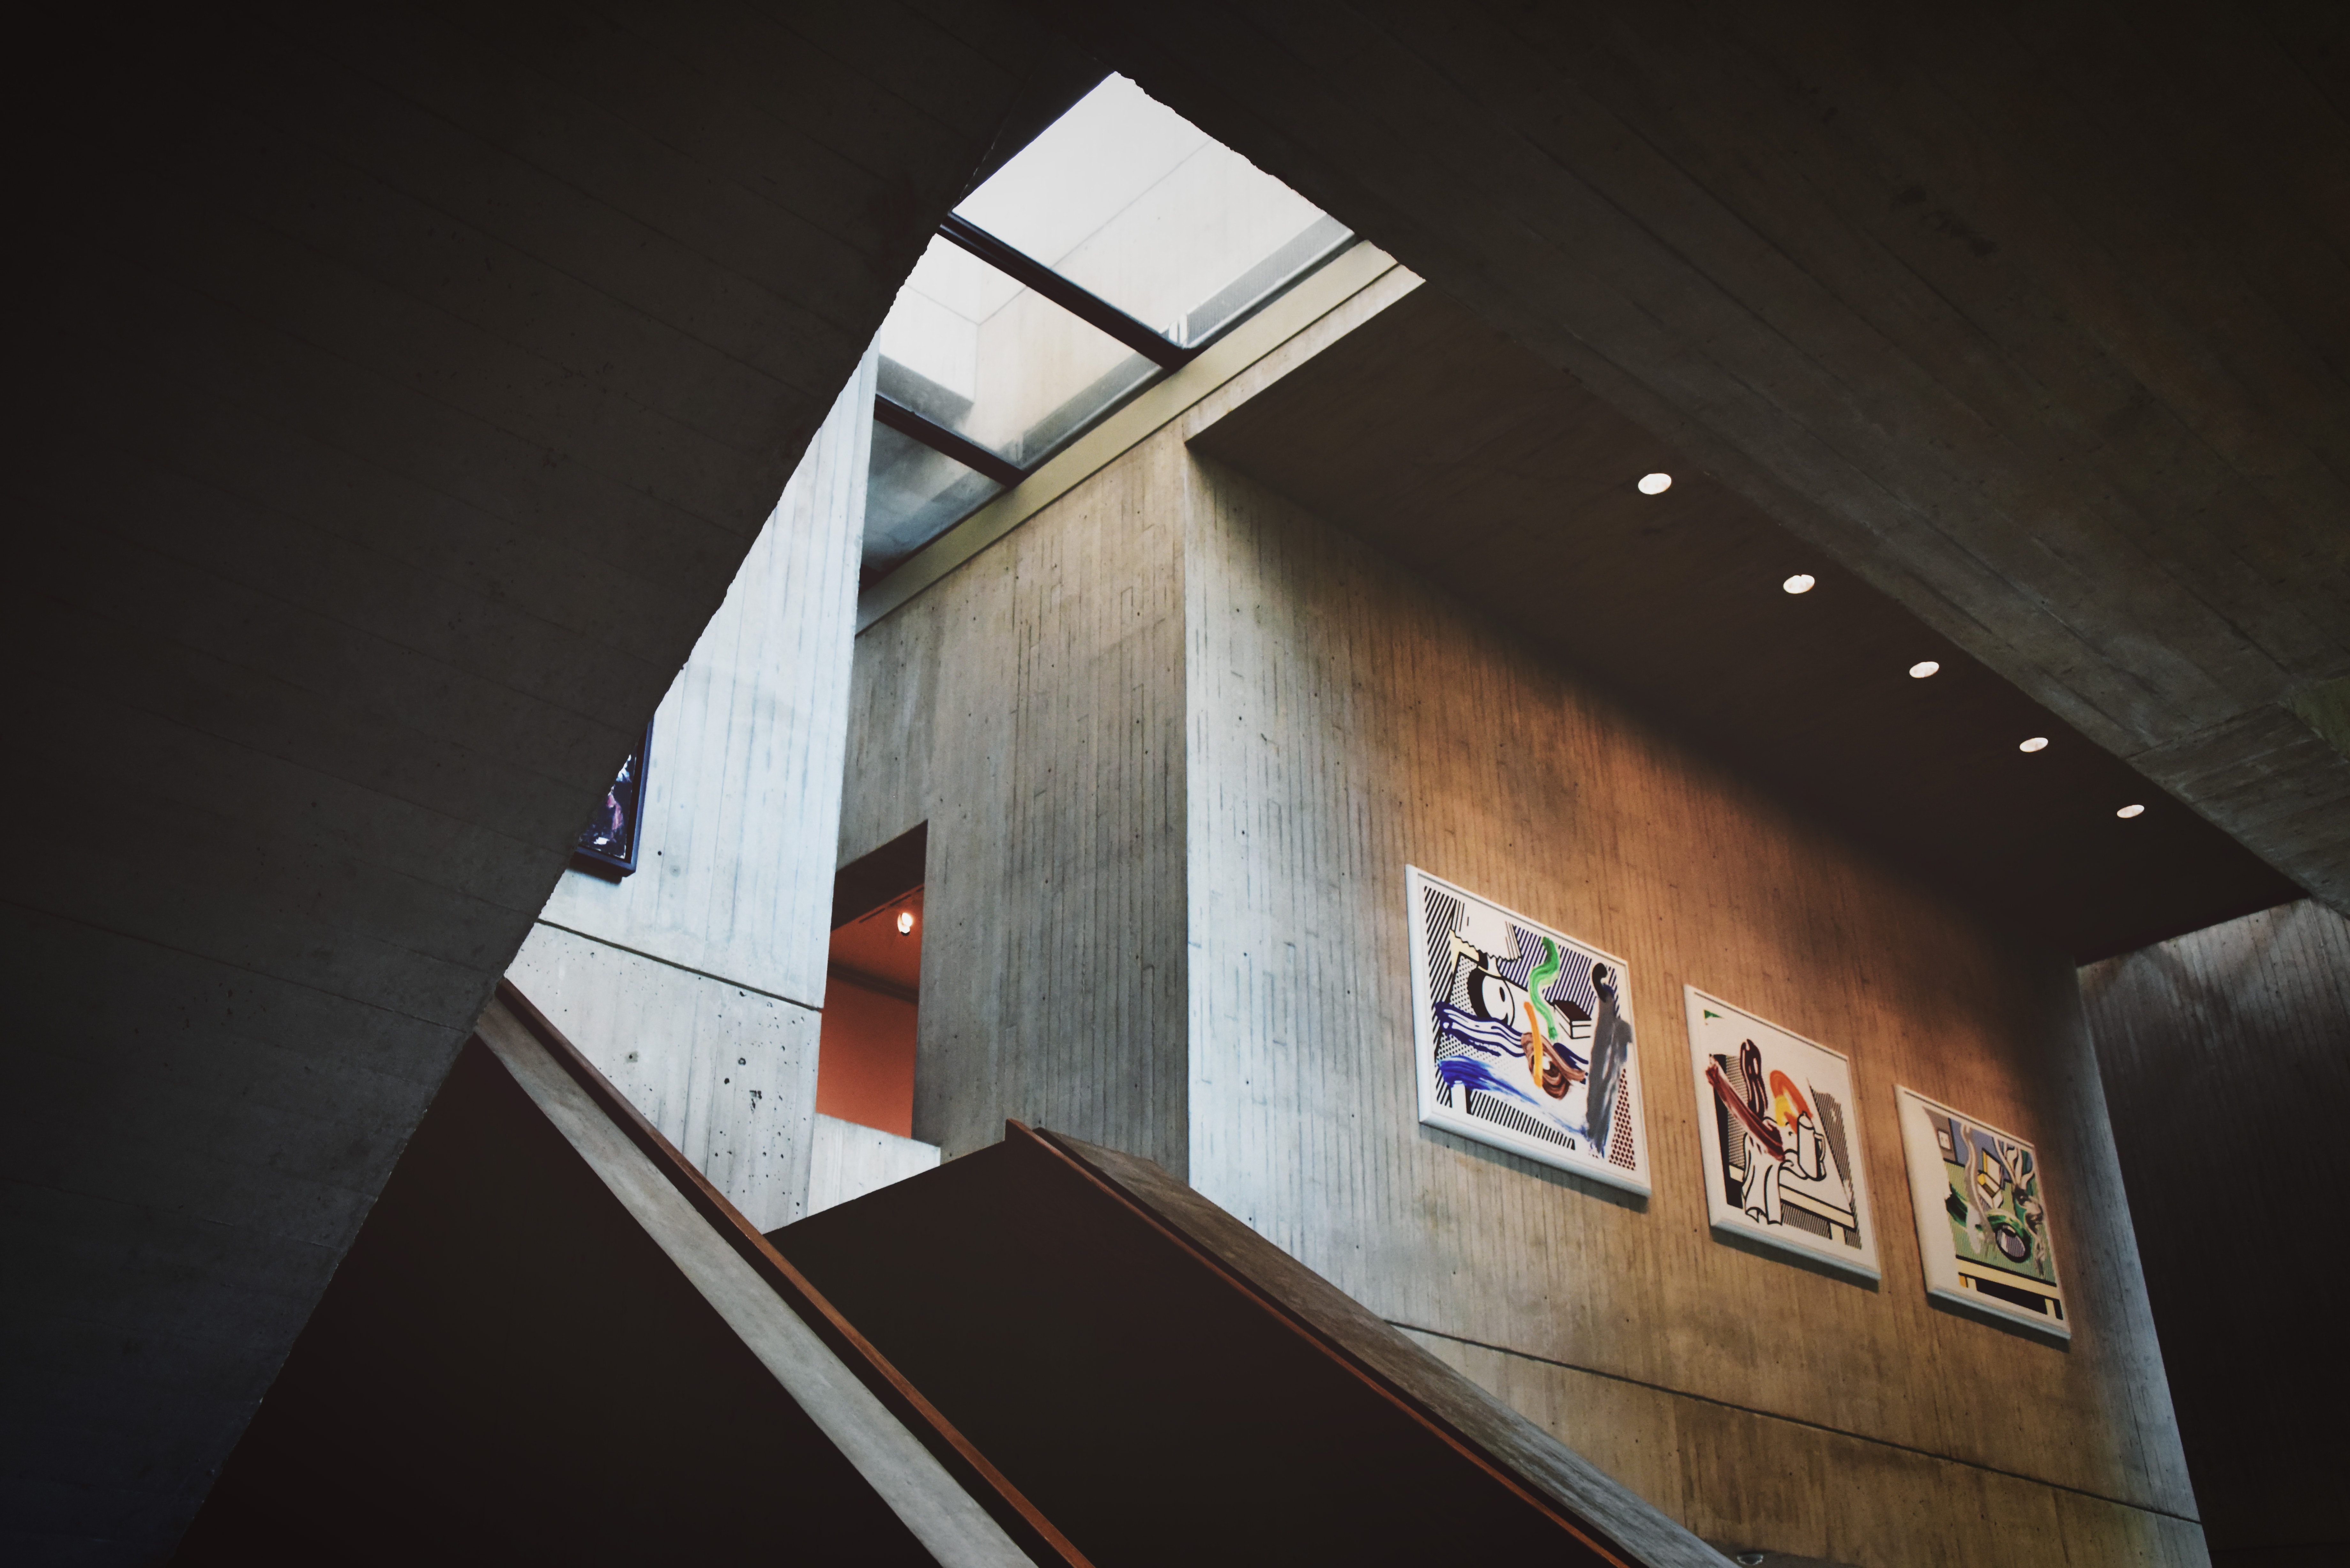
architecture, light, stairs, daylighting, building, line, house, Material property, room, interior design, window, concrete, glass, home, ceiling, space, tourist attraction, facade